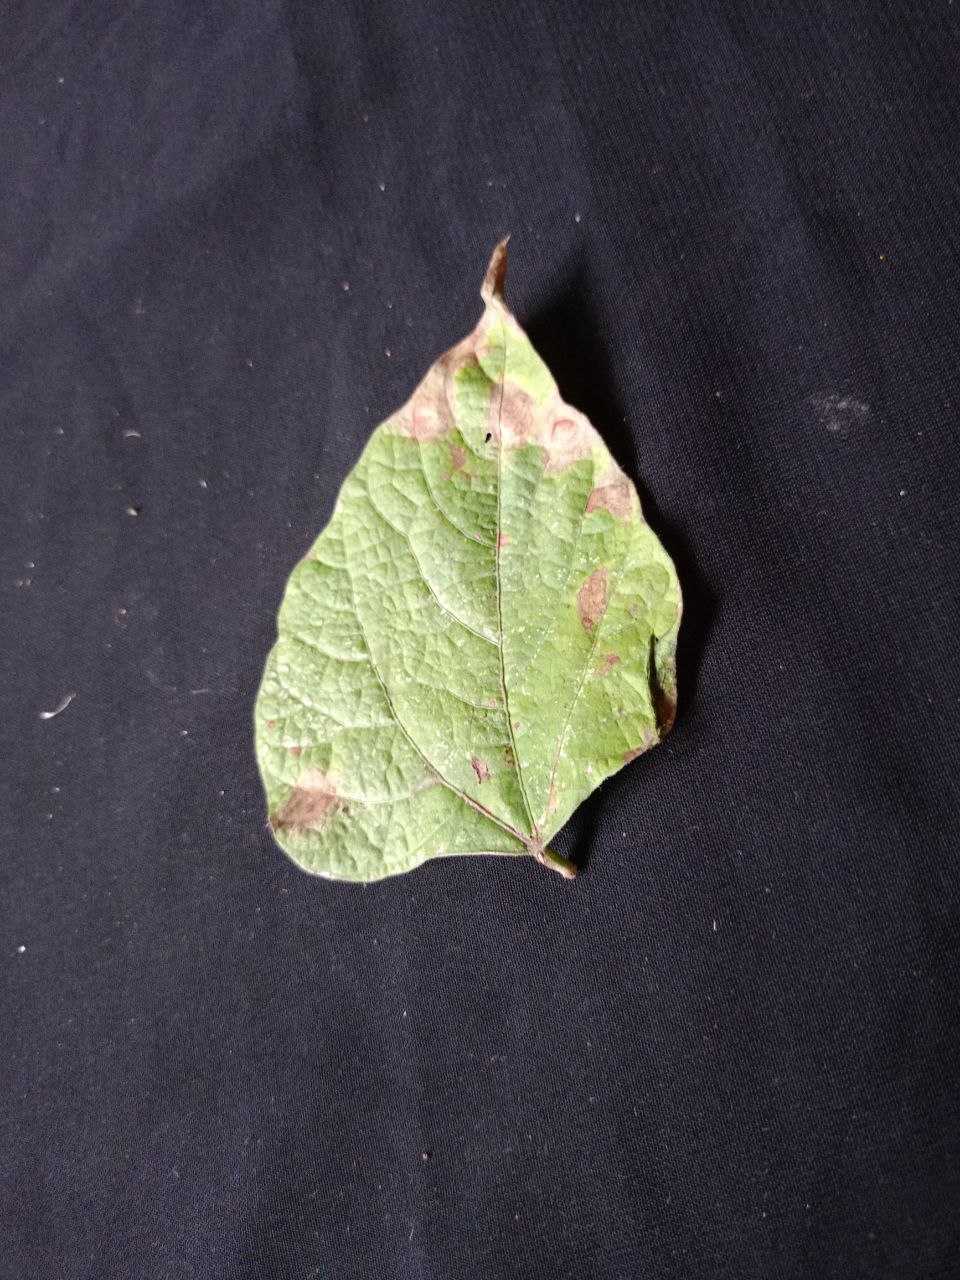
Crop: bean
Leaf condition: Blight